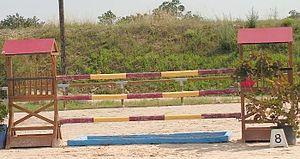
Auteur
L'obstacle est en équitation de saut d'obstacles l'élément de base.